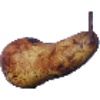
Label: Pear Abate 1